Aftermath (South Korean TV series)

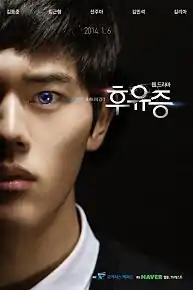
Promotional poster for season 1

Aftermath is a 2014 South Korean web series starring Kim Dong-jun and based on Kim Sun-kwon's webtoon of the same title.